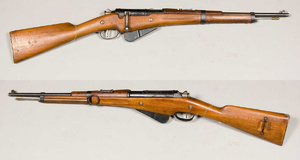
Les mousquetons et les fusils Berthier constituent un ensemble d'armement cohérent fondé sur le mécanisme de chargement Mannlicher sur une base de Lebel modèle 1886 pour l'armée française à partir de 1890 et qui participe à la Grande Guerre, la guerre du Rif, la seconde Guerre mondiale, la guerre d'Indochine et guerre d'Algérie.